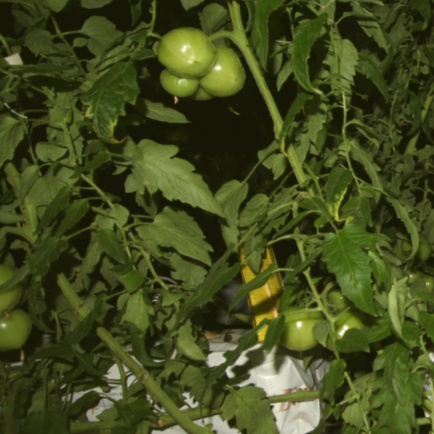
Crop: tomato